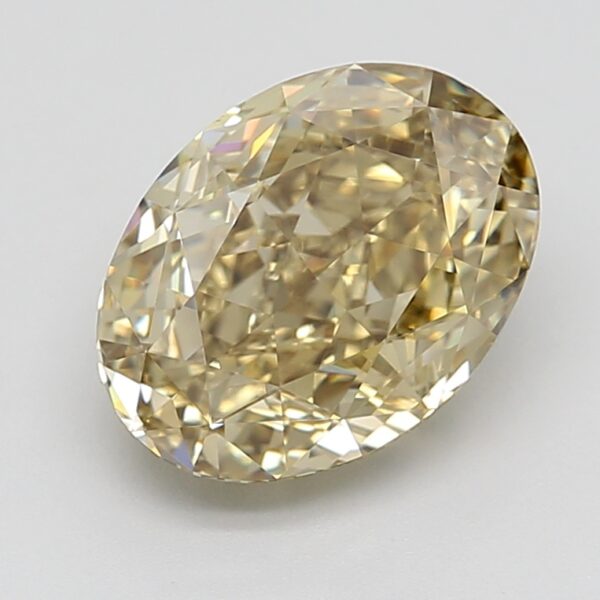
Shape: oval
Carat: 4.6
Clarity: VS2
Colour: FANCY
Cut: EX
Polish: EX
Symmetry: VG
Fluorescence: N
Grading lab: GIA
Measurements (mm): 11.72 x 8.63 x 5.85